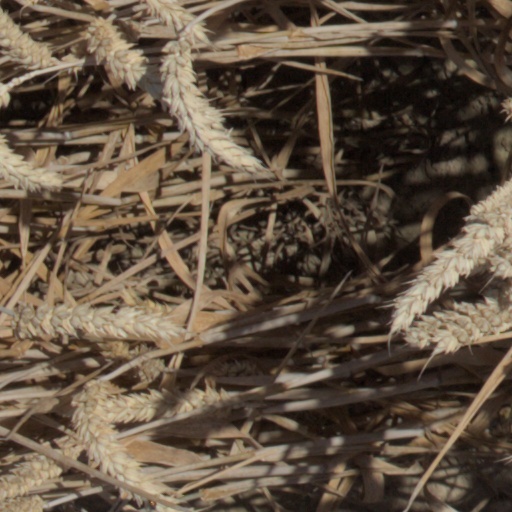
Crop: wheat